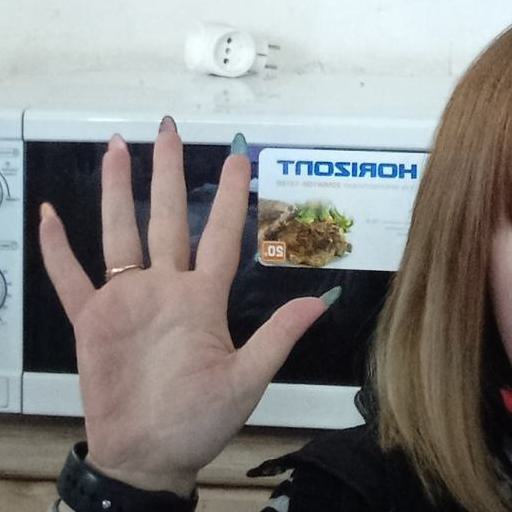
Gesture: palm